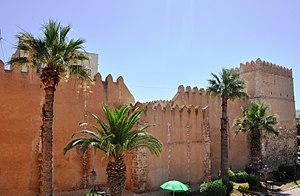
Remparts This is a photo of the protected monument identified by the ID 61-18 in Tunisia.
Borj Ennar est l'un des forts les plus importants de la médina de Sfax. Il est le siège actuel de l'Association de sauvegarde de la médina de Sfax.